Moïse Tshombe

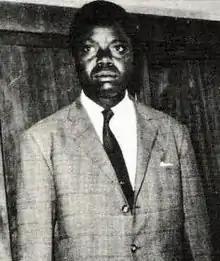
Tshombe in Katanga, 1962

Tshombe demanded United Nations recognition for independent Katanga, and he announced that any intervention by UN troops would be met with force. Nonetheless, Congolese Prime Minister Patrice Lumumba and his successor, Cyrille Adoula, successfully requested intervention from UN forces. UN forces were sent under the direction of UN Secretary-General Dag Hammarskjöld.